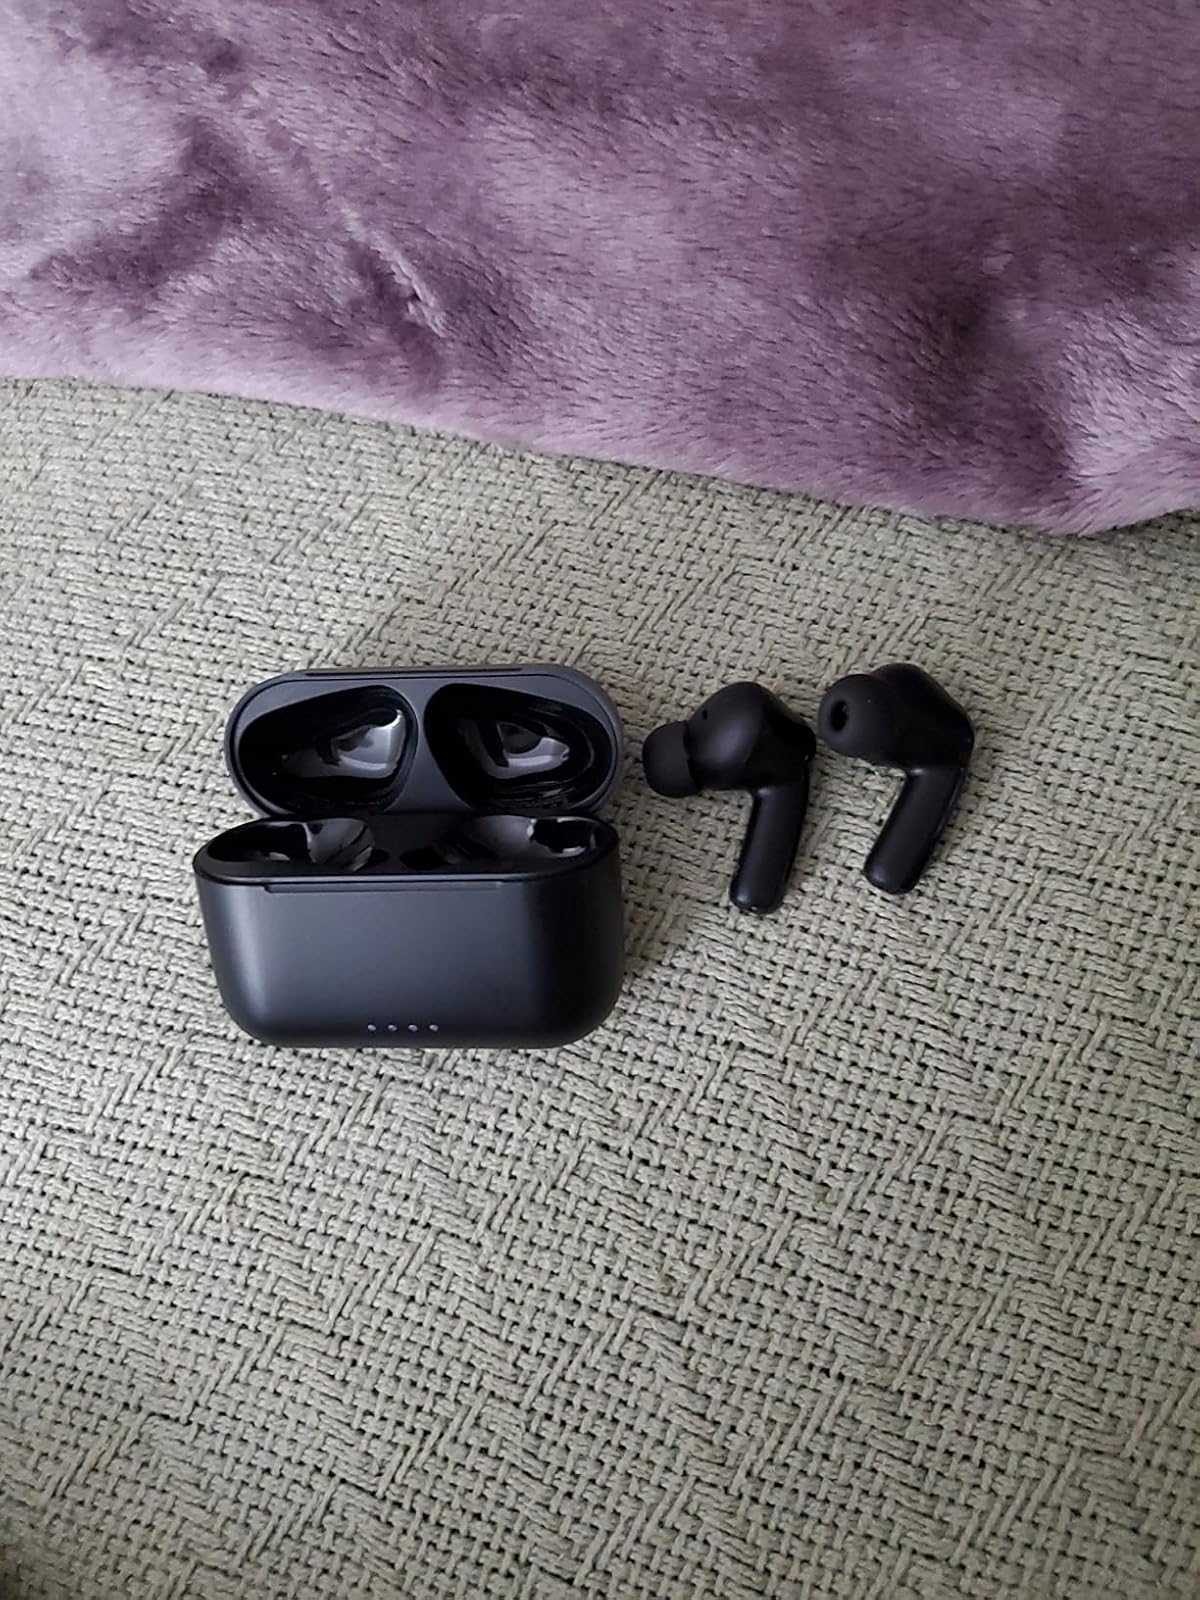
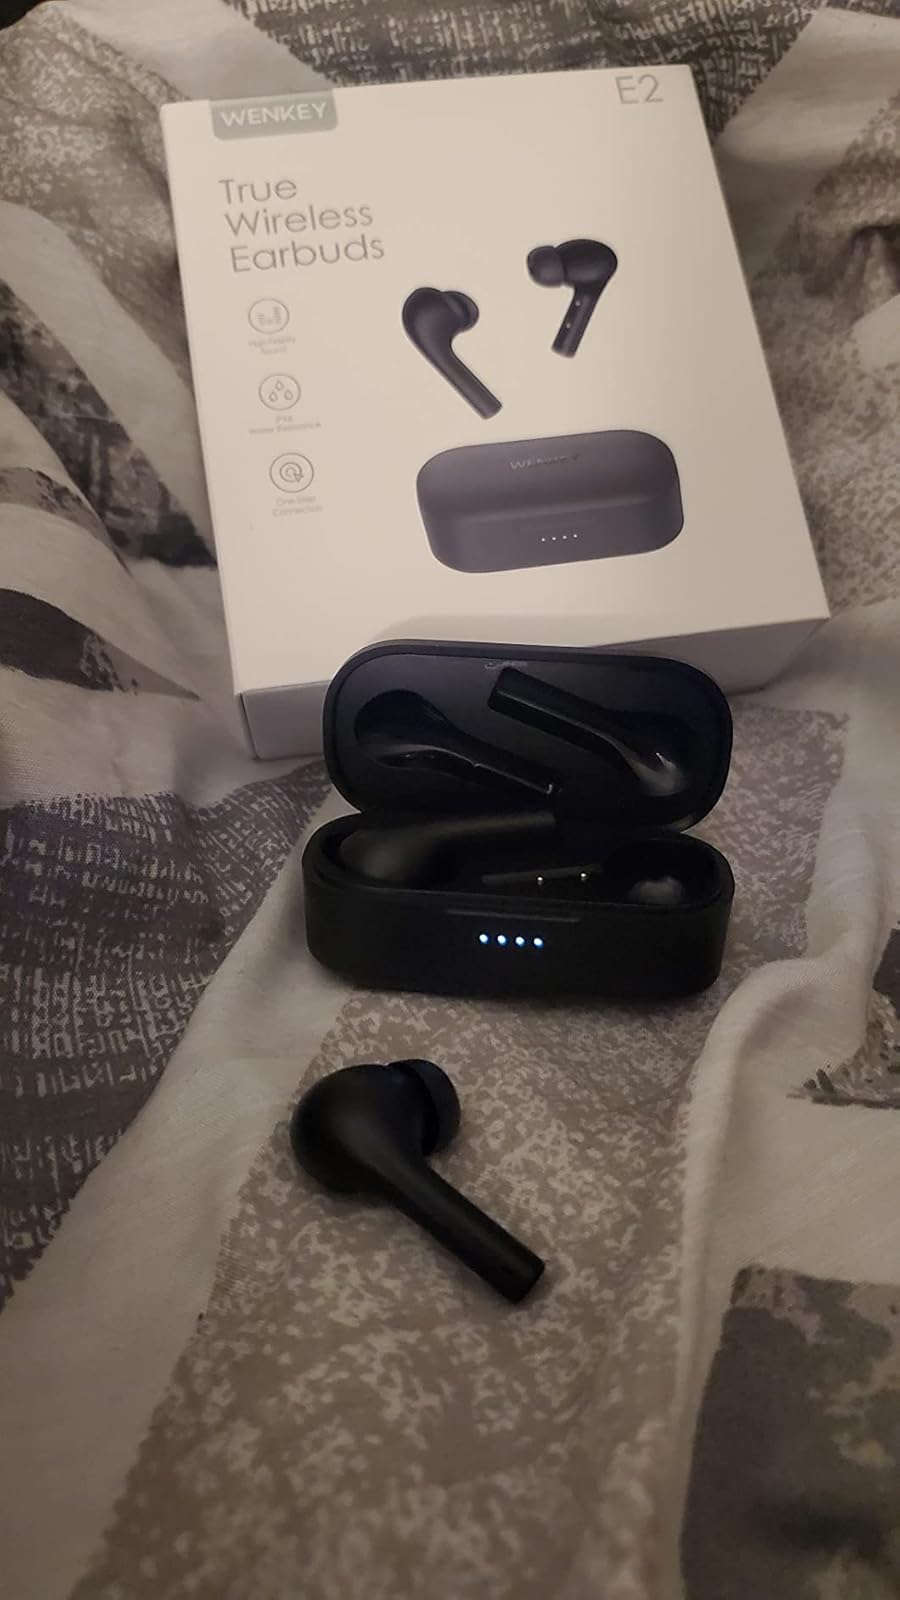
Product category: earbuds
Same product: no